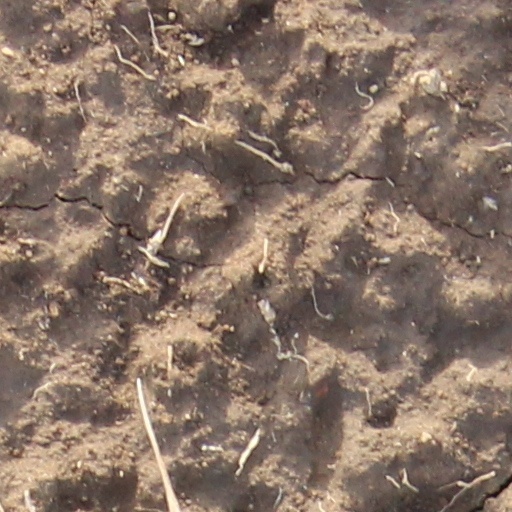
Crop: wheat